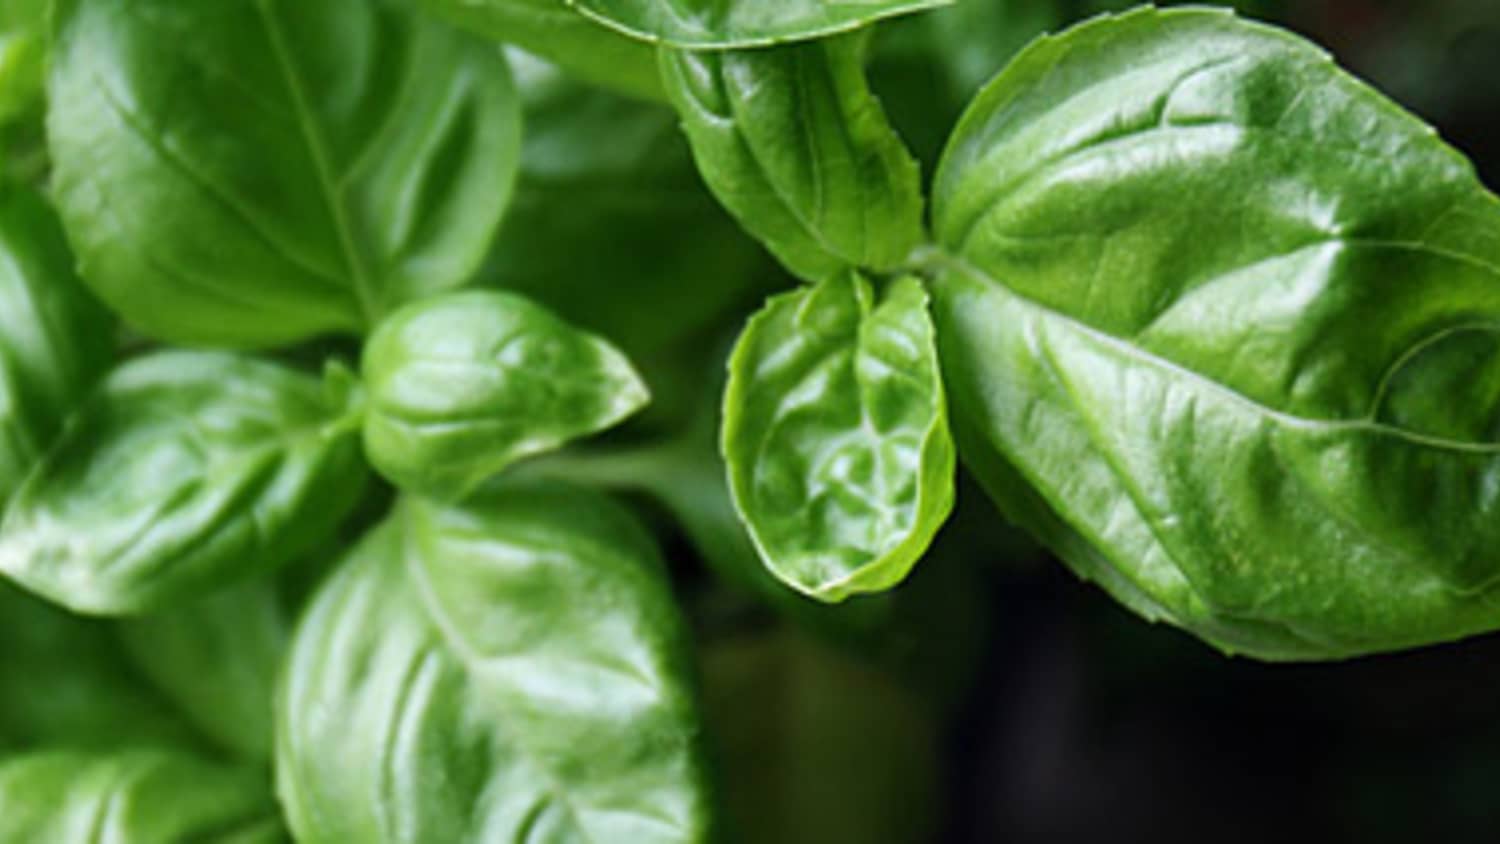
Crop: unknown
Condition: basil